Rengma Naga

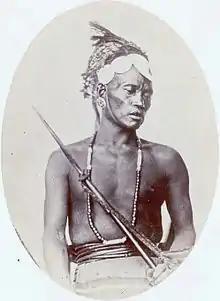
A Rengma Naga man, c. 1868

According to the local traditions, the Rengmas and the Lothas (or Lhotas) were once part of a single ethnic group. There are also oral records of a mighty struggle between the combined Rengma villages, and the Lotha village of Phiro. There are records of the Rengmas' conflict with the Angami Nagas.